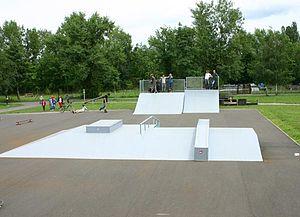
En skateboard, le mot curb désigne tout module de skatepark ou de mobilier urbain solide sur le bord duquel le skateboarder est susceptible de faire glisser sa planche, après ou entre deux sauts. Les figures, ou tricks qu'il peut alors y effectuer sont essentiellement des grinds ou des slides.
Pour les skateboarders, un ledge est une catégorie particulière de mobilier urbain ou de module de skatepark, au même titre qu'un plan incliné réfère à un certain type d'architecture urbaine. On considère généralement un ledge comme étant l'équivalent d'un curb mais incliné, c’est-à-dire en pente afin de faciliter le slide ou le grind.